Messina Palace

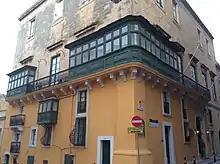
Messina Palace

The Messina Palace, also known as Palazzo Messina, is a palace located at No 141 and 141A Strada San Cristoforo (St. Christopher Street) in Valletta, Malta. It was built by Fra Pietro La Rocca, Prior of Santo Stefano, towards the end of the 16th century and was once part of a grander palace called Casa Rocca Grande. The property has been occupied by the German-Maltese Circle since 1975, who purchased the building from the Stilon family in 1989.